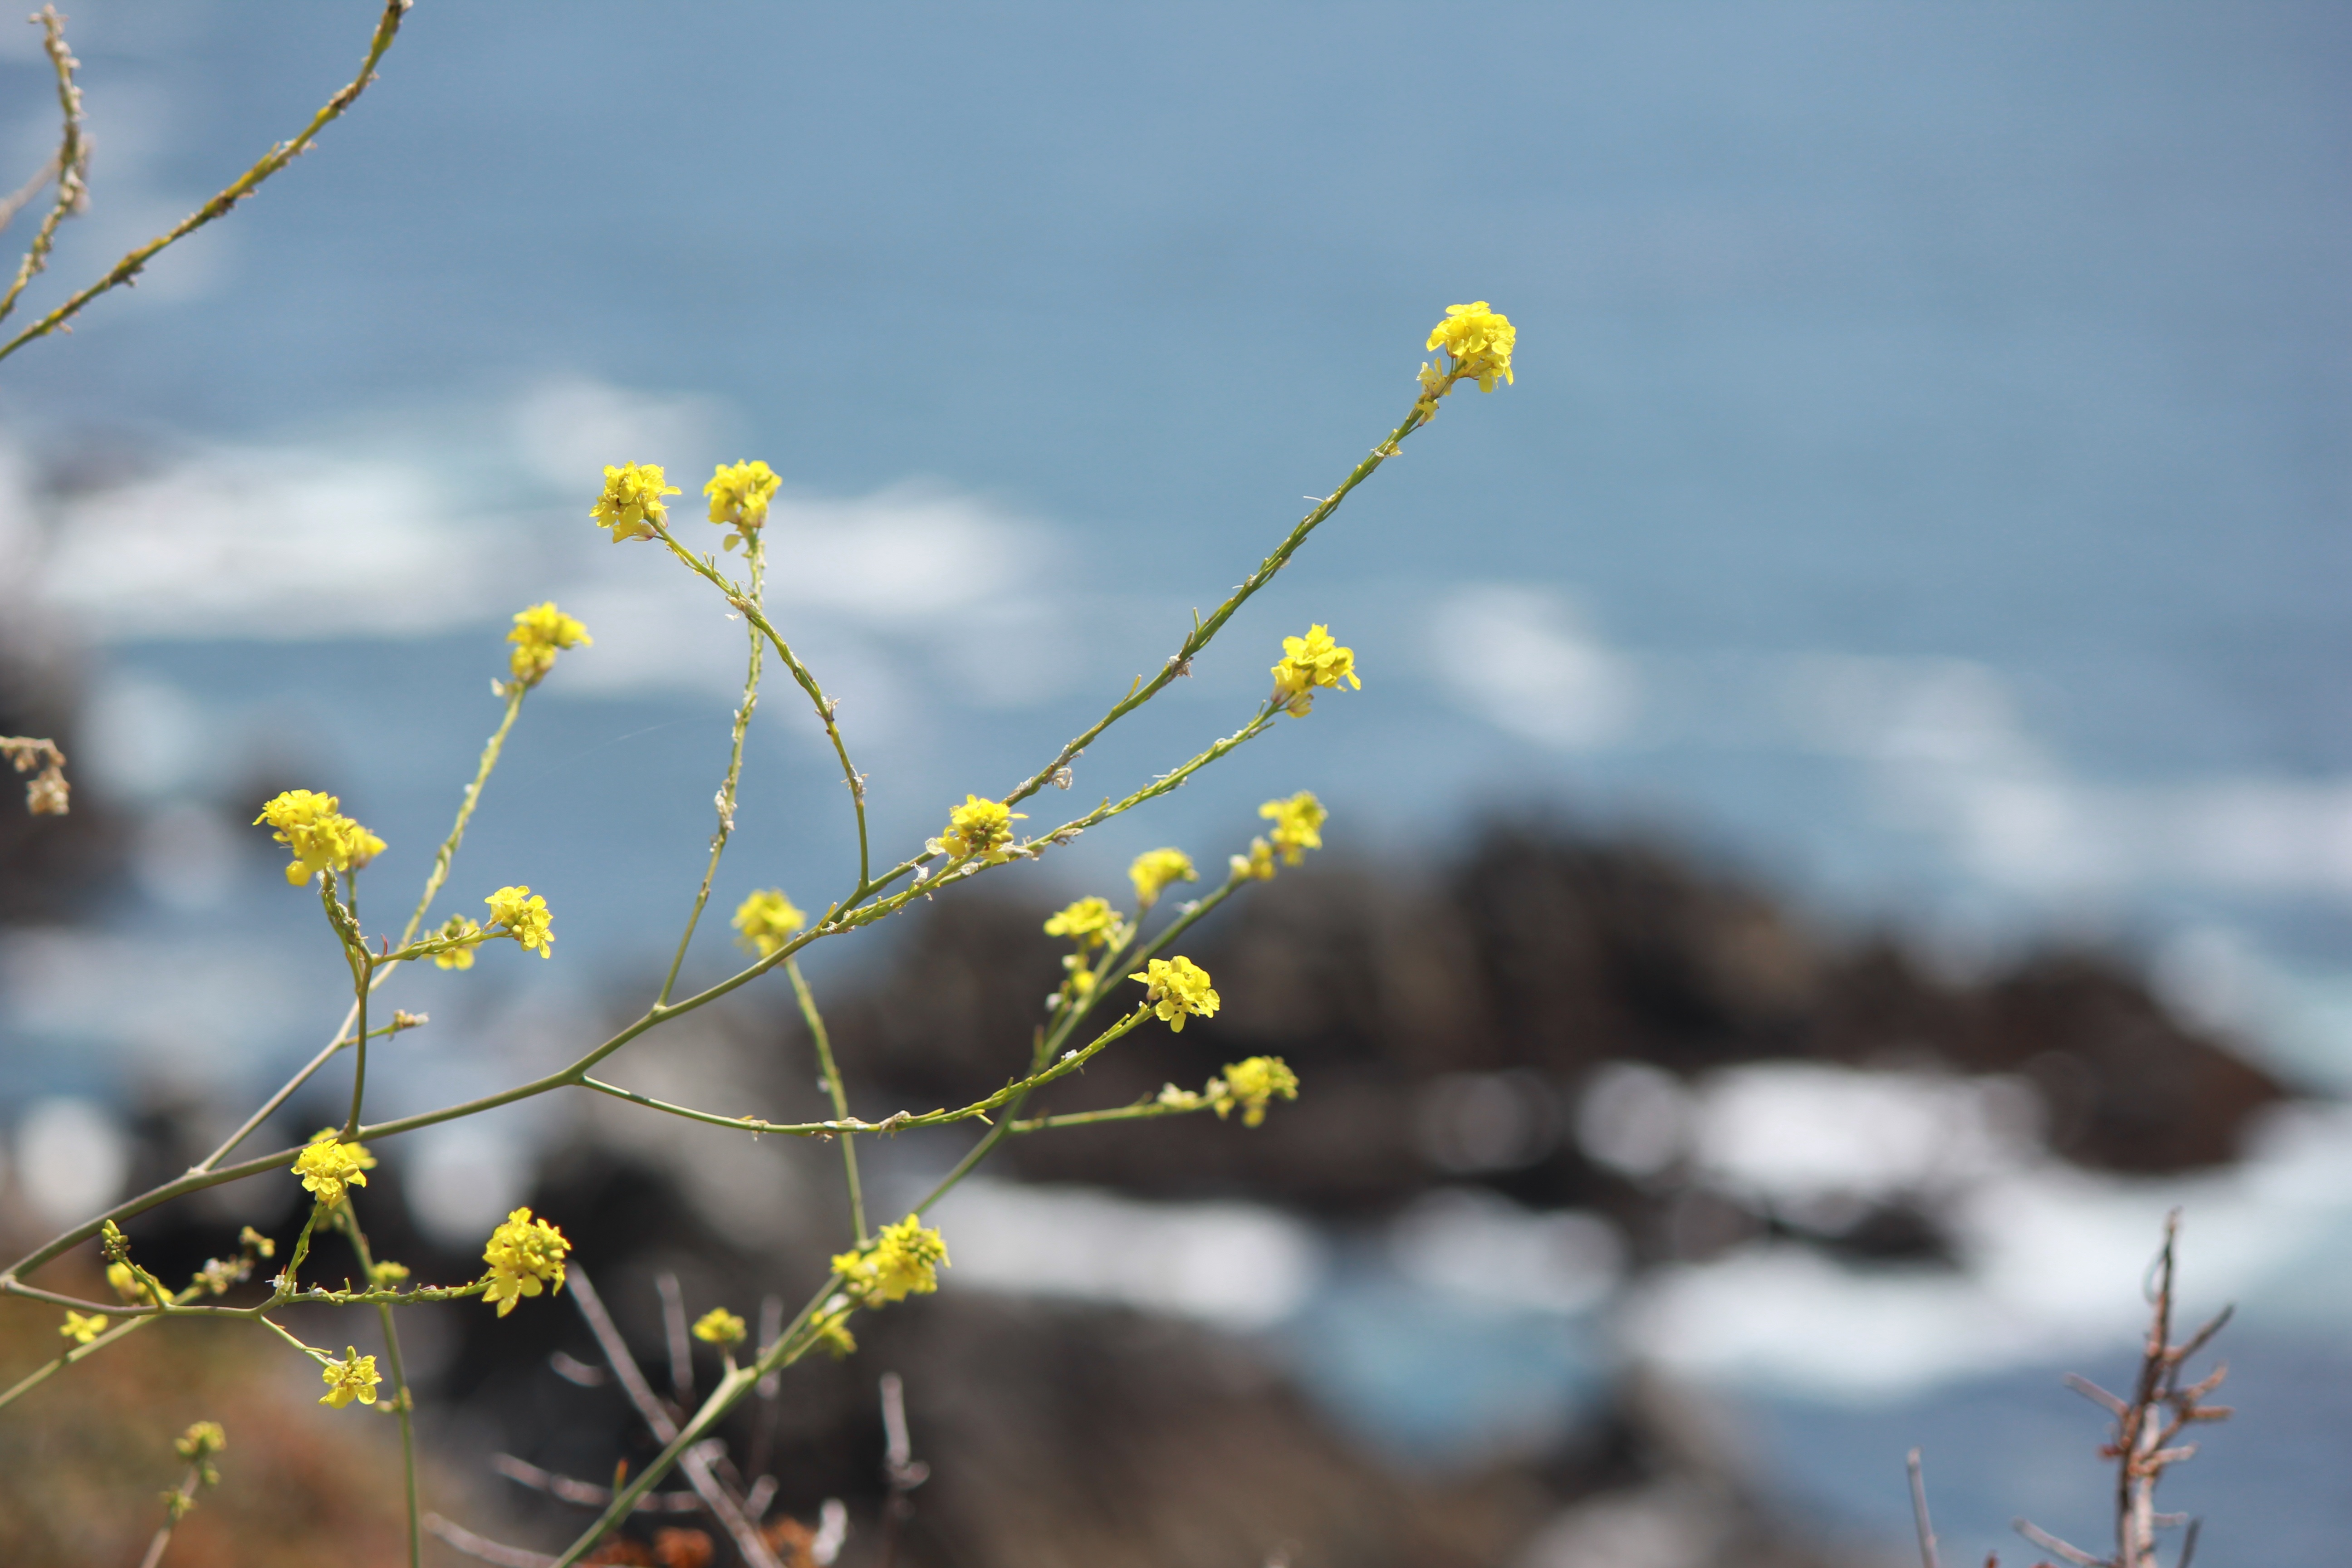
sea, tree, nature, branch, blossom, plant, sky, sunlight, leaf, flower, coastal, spring, herb, produce, autumn, yellow, flora, california, season, wildflower, flowers, macro photography, blue water, blurred background, flowering plant, plant stem